Stephen W. Thompson

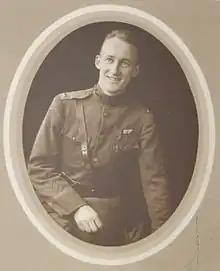
Stephen Thompson in the uniform he was wearing on February 5, 1918. Note the French Croix de guerre with Palm.

Stephen W. Thompson (March 20, 1894 – October 9, 1977) was an American aviator of World War I. Flying as a gunner on a French aircraft in February 1918, he became the first member of the United States military to shoot down an enemy aircraft. Kiffin Rockwell achieved an earlier aerial victory as an American volunteer member of the French Lafayette Escadrille in 1916.